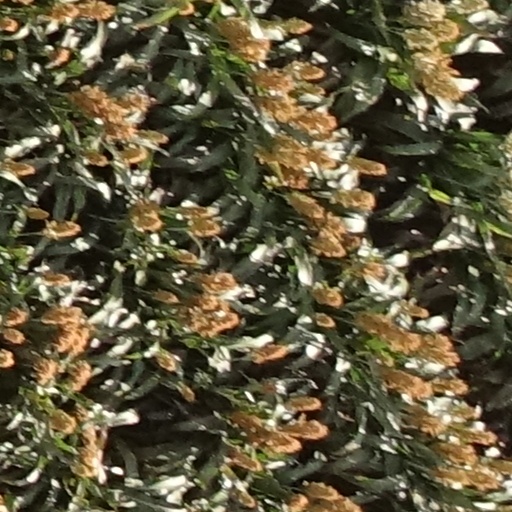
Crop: sorghum